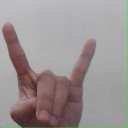
अक्षर: श